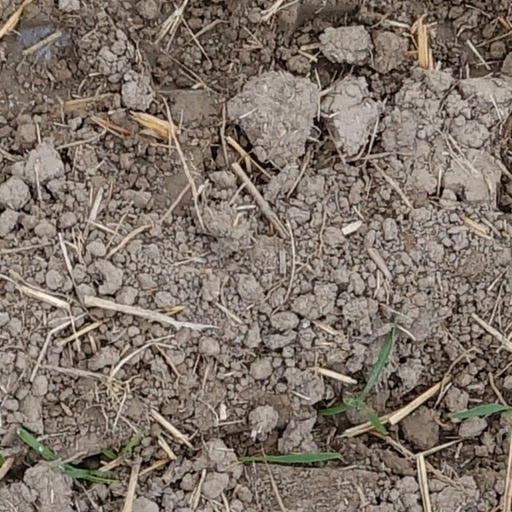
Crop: wheat